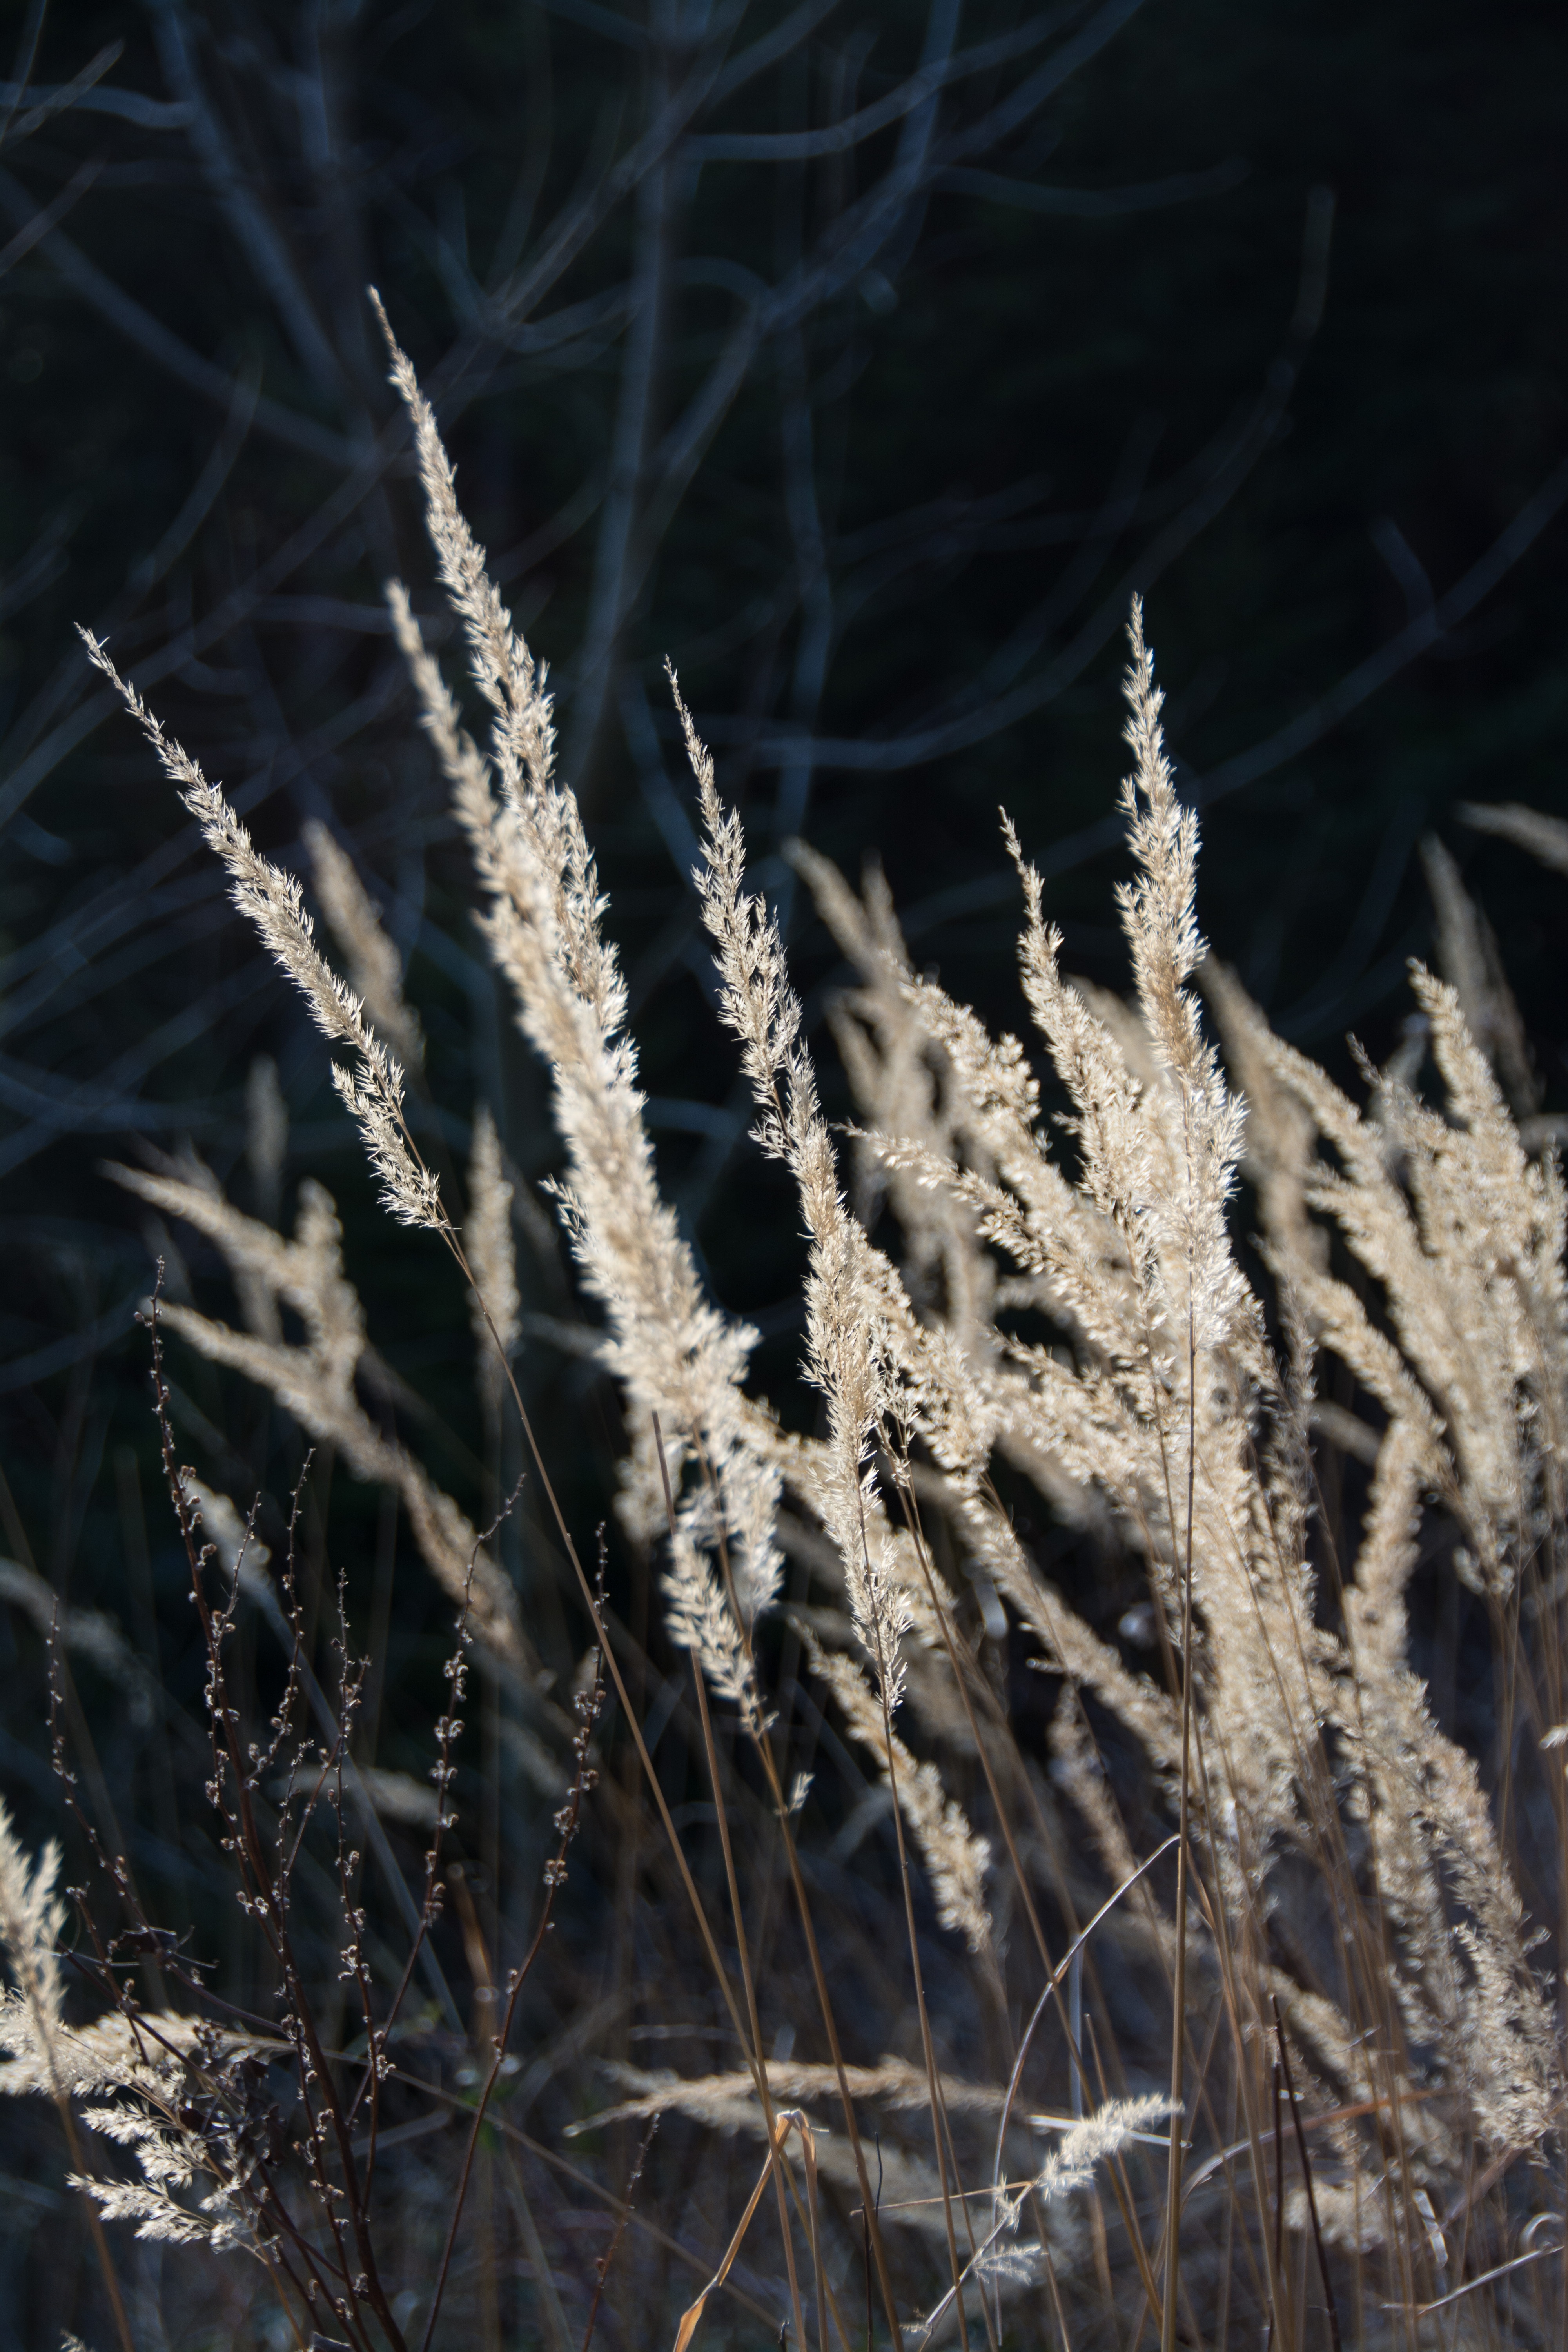
tree, nature, grass, branch, winter, plant, leaf, flower, frost, ice, flora, season, twig, lichtspiel, mood, freezing, grasses, back light, macro photography, bluegrass, flowering plant, grass family, plant stem, land plant